Answer in natural language. How many DogBeds are visible in the scene? Choose between the following options: 2, 0, 4, 1 or 3
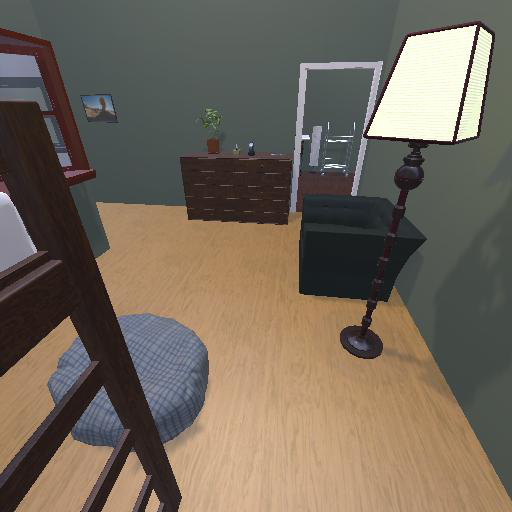
<answer>1</answer>